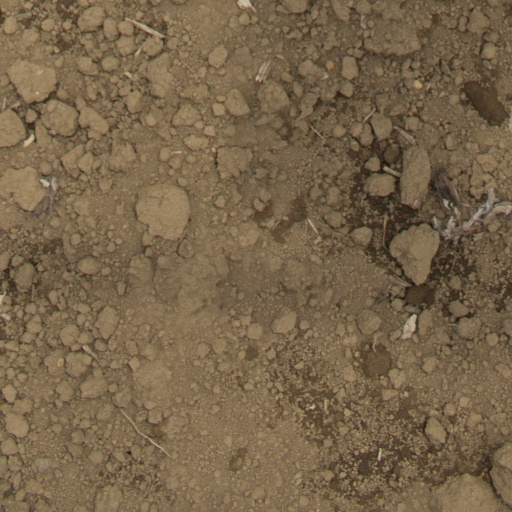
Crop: Jerusalem artichoke